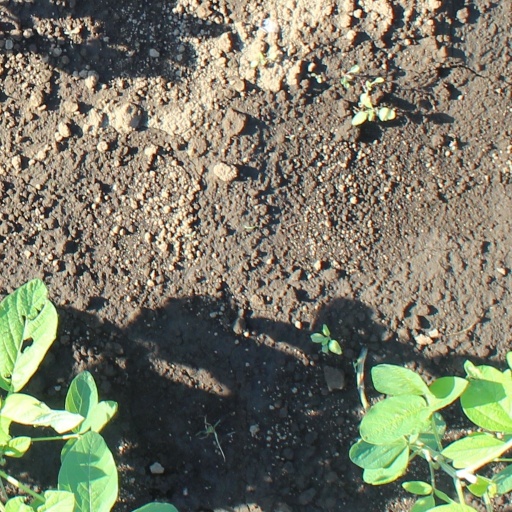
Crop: soybean